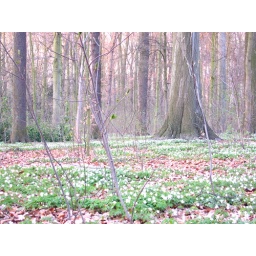
Forest flowers. These flowers cover most of the ground in the forest around the Arenberg Castle.